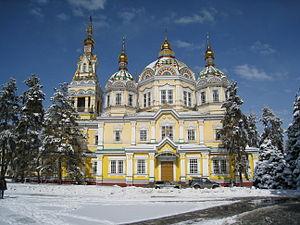
Le Parc des 28 gardes de Panfilov est un parc situé dans la ville d'Almaty au Kazakhstan.
La cathédrale de l'Ascension, également cathédrale Zenkov, est une église orthodoxe russe se trouvant dans le Parc Panfilov à Almaty au Kazakhstan.